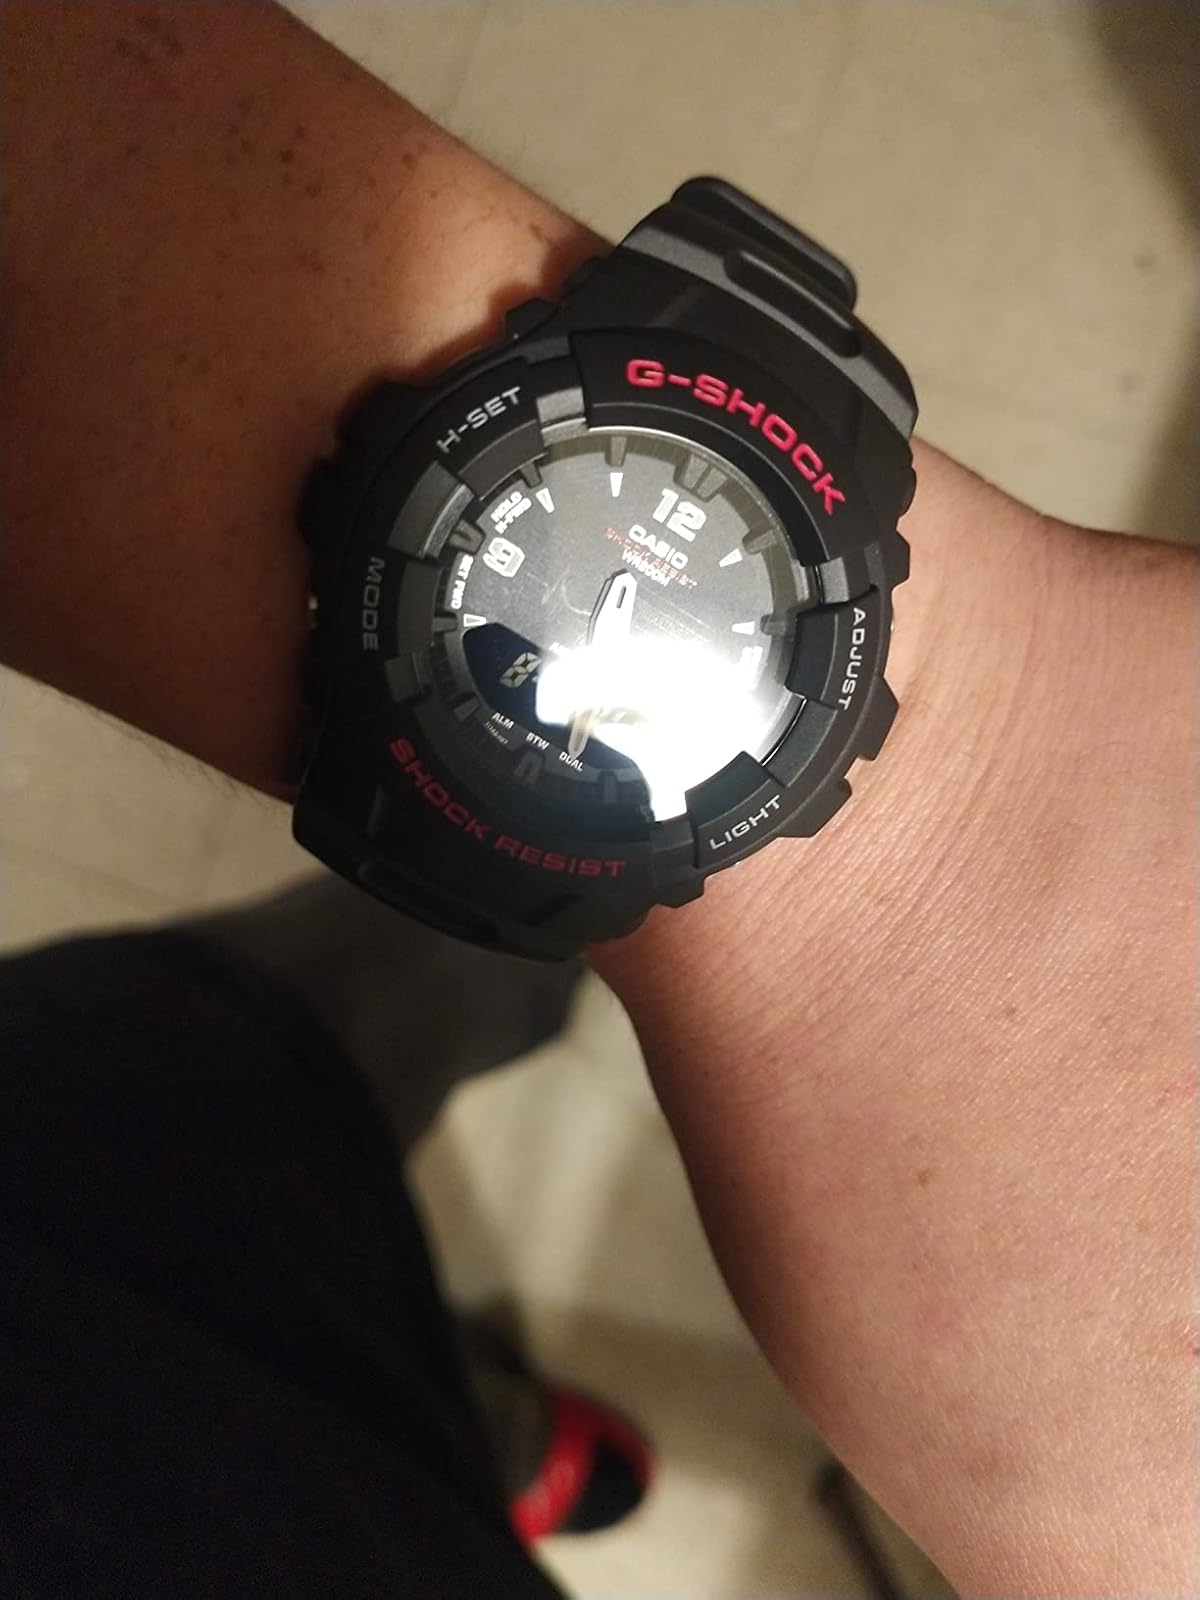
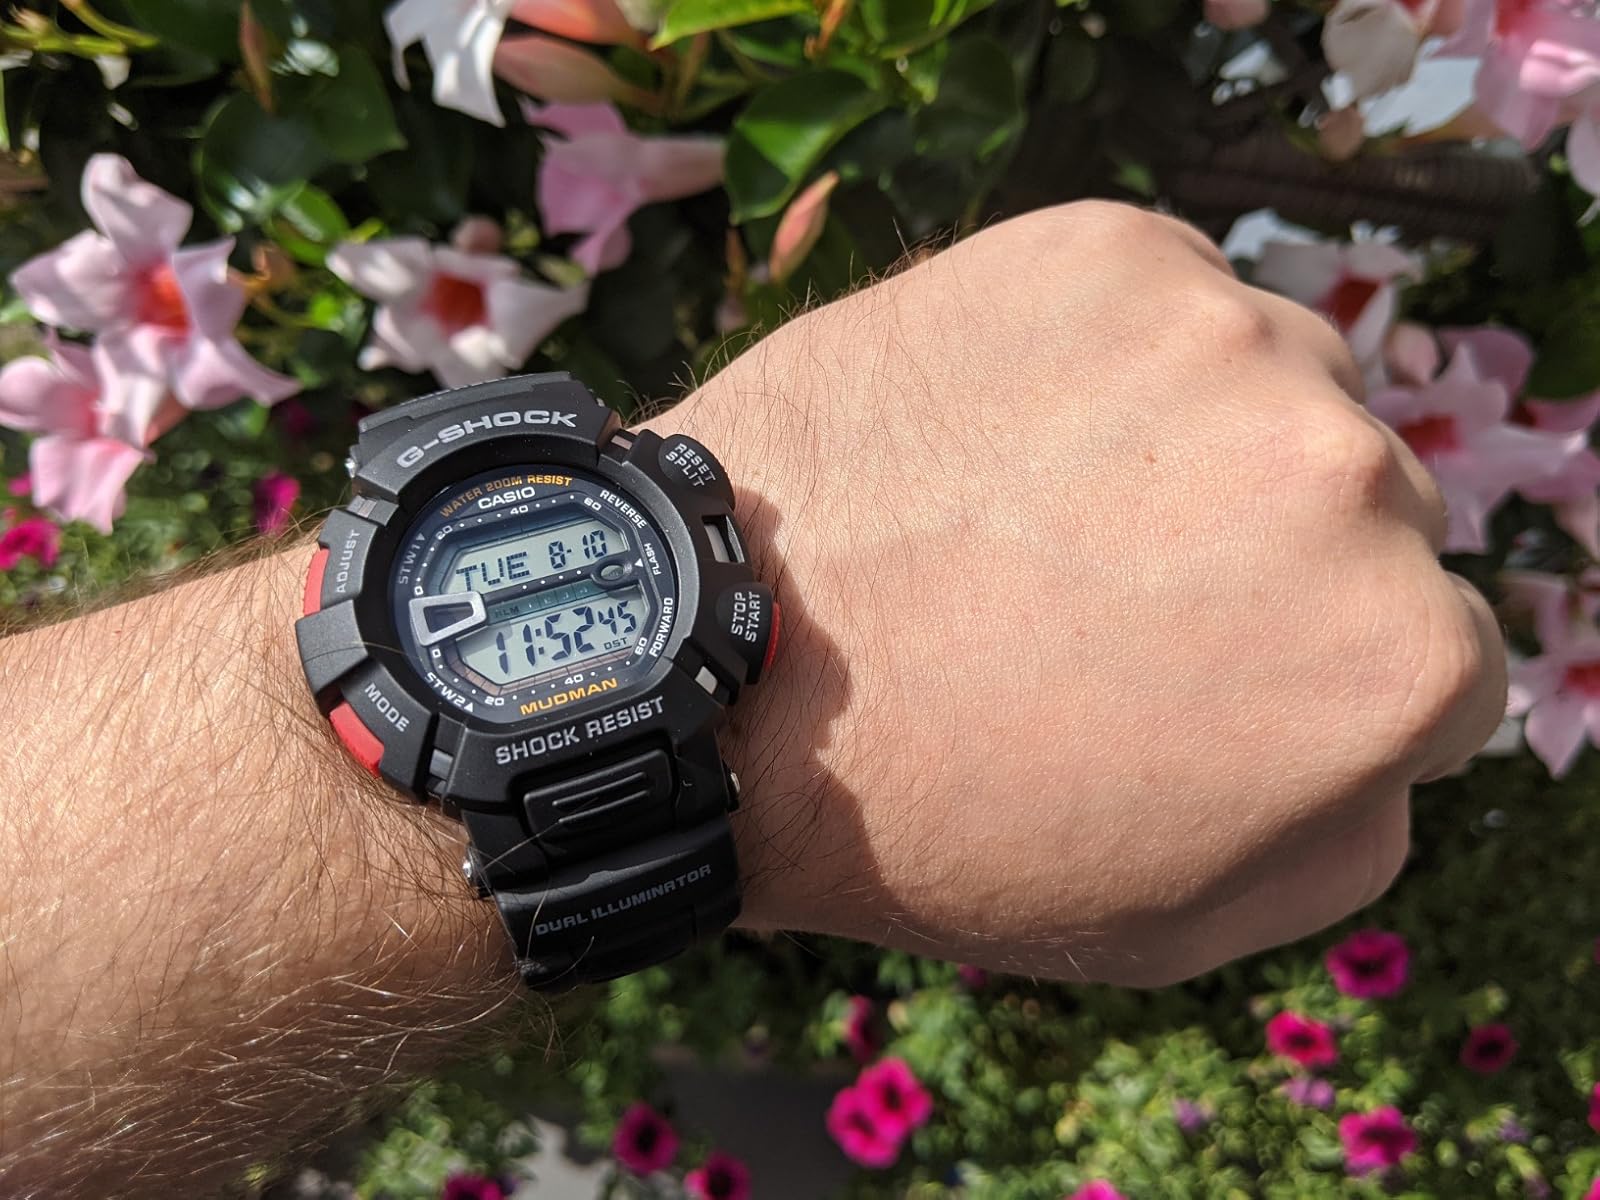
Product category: accessories_watch
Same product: no